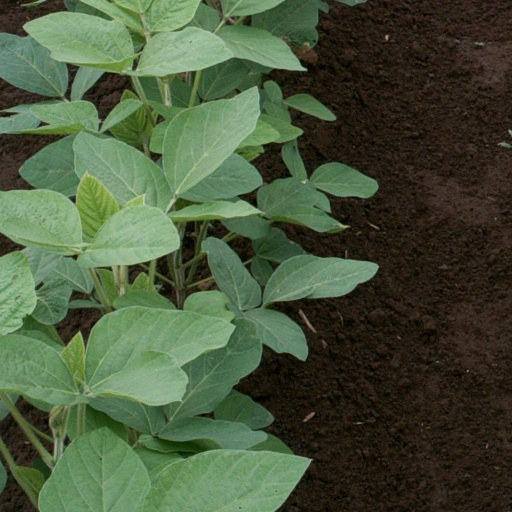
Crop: soybean